Iris de Araújo

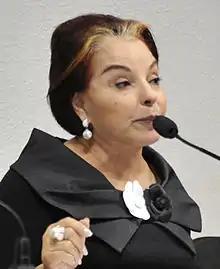
De Araújo in 2012

Iris de Araújo Rezende Machado (7 May 1943 – 21 February 2023) was a Brazilian politician. A member of the Brazilian Democratic Movement, she served in the Chamber of Deputies from 2007 to 2015.